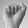
ASL letter: A